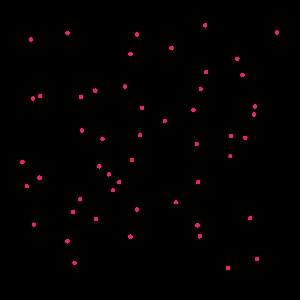
En géométrie, un point est le plus petit élément constitutif de l'espace géométrique, c'est-à-dire un lieu au sein duquel on ne peut distinguer aucun autre lieu que lui-même.
En mathématiques, et plus particulièrement en algèbre linéaire, le concept de vecteur propre est une notion algébrique s'appliquant à une application linéaire d'un espace dans lui-même. Il correspond à l'étude des axes privilégiés, selon lesquels l'application se comporte comme une dilatation, multipliant les vecteurs par une même constante. Ce rapport de dilatation est appelé valeur propre, les vecteurs auxquels il s'applique s'appellent vecteurs propres, réunis en un espace propre. Le graphique de la figure 1 illustre ces notions.